Michael Frolík

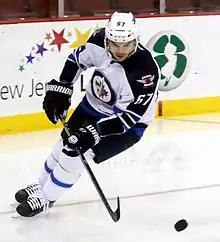
Frolik with the Winnipeg Jets in November 2013

On 15 July 2011, Frolík signed a three-year contract extension with the Blackhawks at an annual average value of $2.333 million.